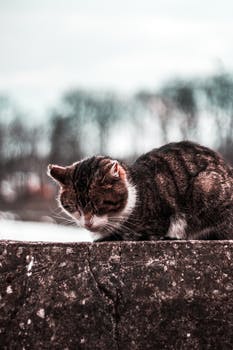
Label: No Watermark